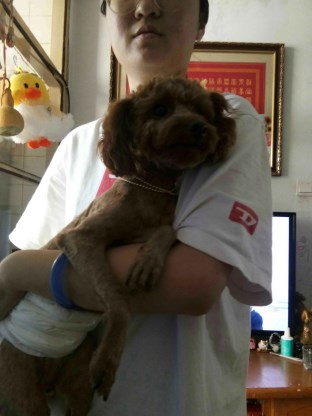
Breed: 7449-n000128-teddy